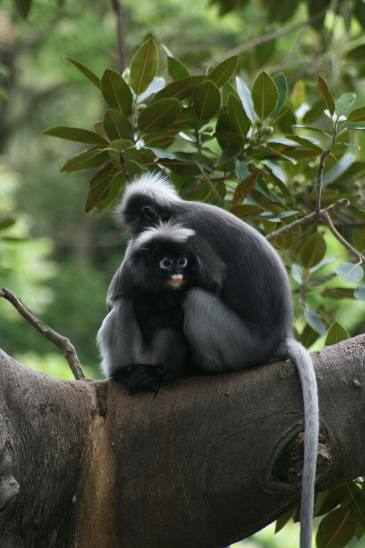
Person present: No